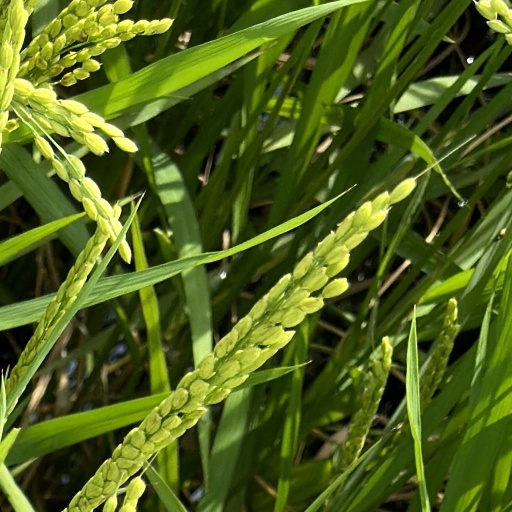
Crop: rice